The Selfish Gene

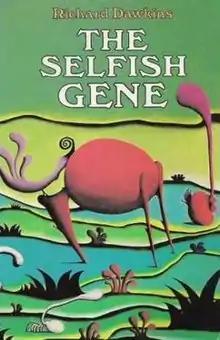
Original cover, with detail from the painting "The Expectant Valley" by the zoologist Desmond Morris

The Selfish Gene is a 1976 book on evolution by ethologist Richard Dawkins that promotes the gene-centred view of evolution, as opposed to views focused on the organism and the group. The book builds upon the thesis of George C. Williams's "Adaptation and Natural Selection" (1966); it also popularized ideas developed during the 1960s by W. D. Hamilton and others. From the gene-centred view, it follows that the more two individuals are genetically related, the more sense (at the level of the genes) it makes for them to behave cooperatively with each other.